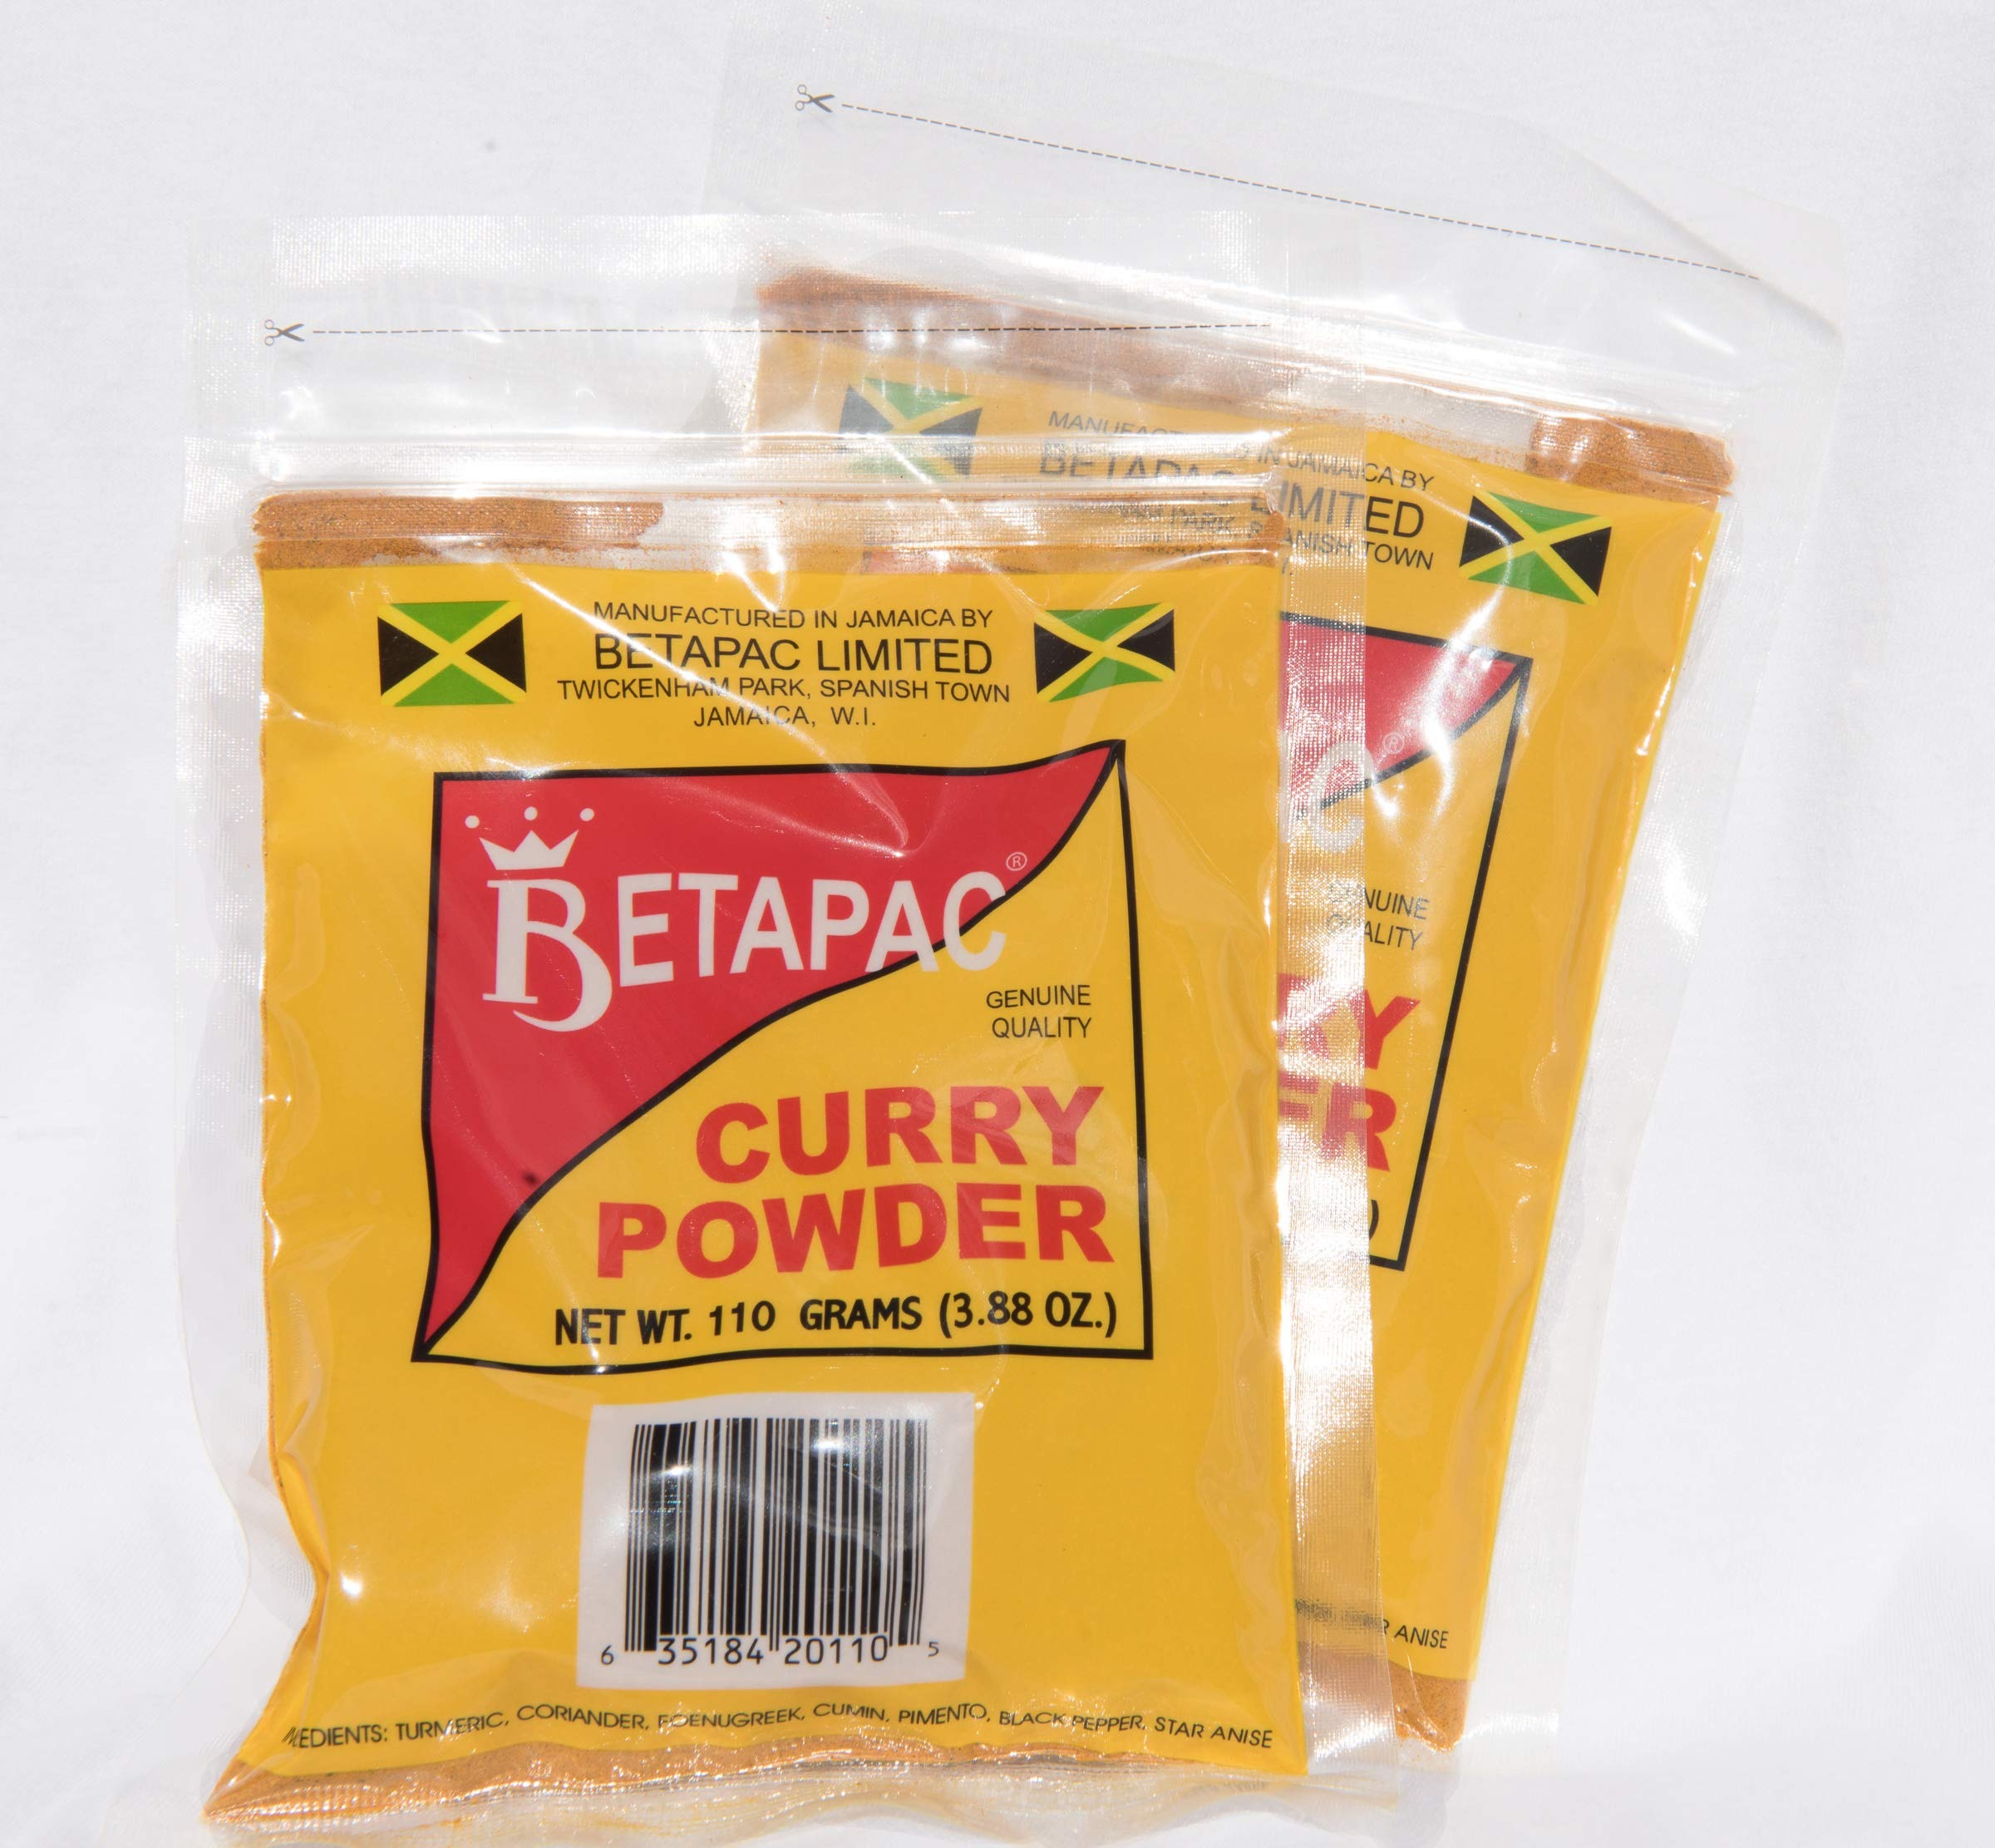
Item Name: Betapac Curry Powder 3.88 Oz - Pack of 2
Bullet Point 1: Rich Flavour, Bright Color, Great Aroma
Bullet Point 2: Adds great flavor to all your curry dishes - Mutton, Chicken, Seafood
Bullet Point 3: No MSG. Genuine Jamaican Quality
Bullet Point 4: Product of Jamaica
Bullet Point 5: Resealable pouch pack
Product Description: Betapac Jamaican Curry Powder pack of 2, Rich Color and Flavor
Value: 7.76
Unit: Ounce

Price: 15.19